MacOS

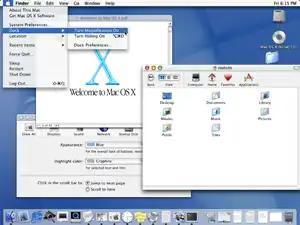
Screenshot of OS X 10.0

Rumors of Apple shifting Macs from Intel to in-house ARM processors used by iOS devices began circulating as early as 2011, and ebbed and flowed throughout the 2010s. Rumors intensified in 2020, when numerous reports announced that the company would announce its shift to its custom processors at WWDC.